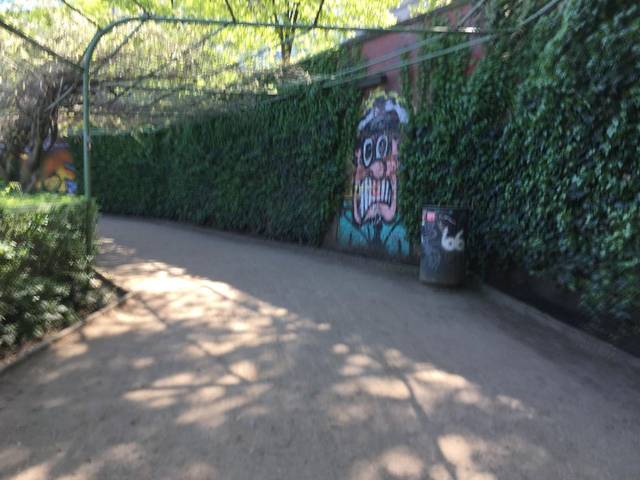
Region: Germany
Coordinates: 52.505, 13.418